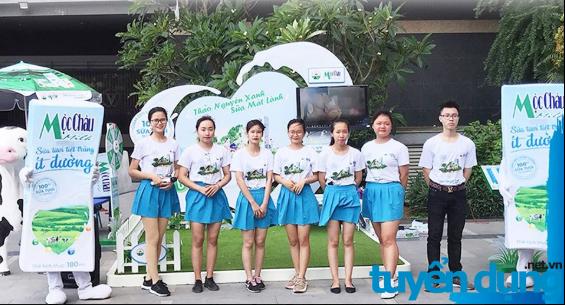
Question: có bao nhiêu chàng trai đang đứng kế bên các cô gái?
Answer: có một chàng trai đang đứng kế bên các cô gái